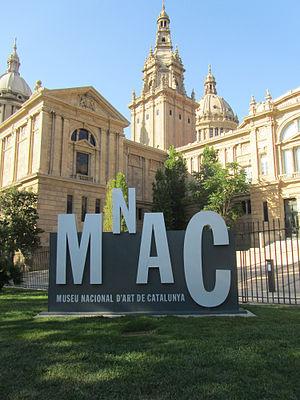
Le musée national d'Art de Catalogne, également connu par son acronyme MNAC, se trouve dans la ville de Barcelone. Il est particulièrement renommé pour sa collection d'art roman considérée comme une des plus complètes du monde. Son directeur est Josep Serra i Villalba.